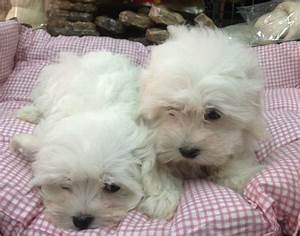
Label: cane